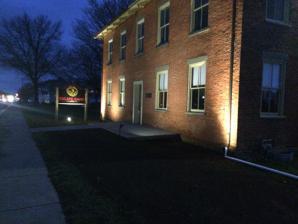
Building: Nicholson House and Inn
Country: United States of America
Year built: 1827
United States historic place Nicholson House and Inn U.S. National Register of Historic Places Nicholson House and Inn, 2017 Show map of Pennsylvania Show map of the United States Location 4838 W. Ridge Rd., Millcreek Township, Pennsylvania Coordinates 42°4′13″N 80°11′5″W / 42.07028°N 80.18472°W / 42.07028; -80.18472 Area 0.5 acres (0.20 ha) Built 1825-1827 Built by Hoskinson, William & James; Pherrin, John Architectural style Federal NRHP reference No. 85000606 Added to NRHP February 26, 1985 The Nicholson House and Inn is an historic, American inn and tavern that is located in Millcreek Township , Erie County, Pennsylvania . It was added to the National Register of Historic Places in 1985. History and architectural features Designed in the Federal style and built between 1825 and 1835, this historic structure is a brick, "four over four" building that sits on a stone foundation. It measures fifty-two feet wide and has a gable roof. The roof overhang is supported by decorative brackets. Following the death of her husband, John, Isobella Nicholson designed this twelve-room house herself, and financed its construction with her own savings. It served as a stagecoach stop, an inn near the Erie Extension Canal , a post office from 1842 to 1857, a farm supply and general store, and a stop on the Buffalo and Conneaut trolley line. The Nicholson House has undergone recent remodeling and is currently the home of Escape Game Erie. It was added to the National Register of Historic Places in 1985. Gallery Nicholson House and Inn References